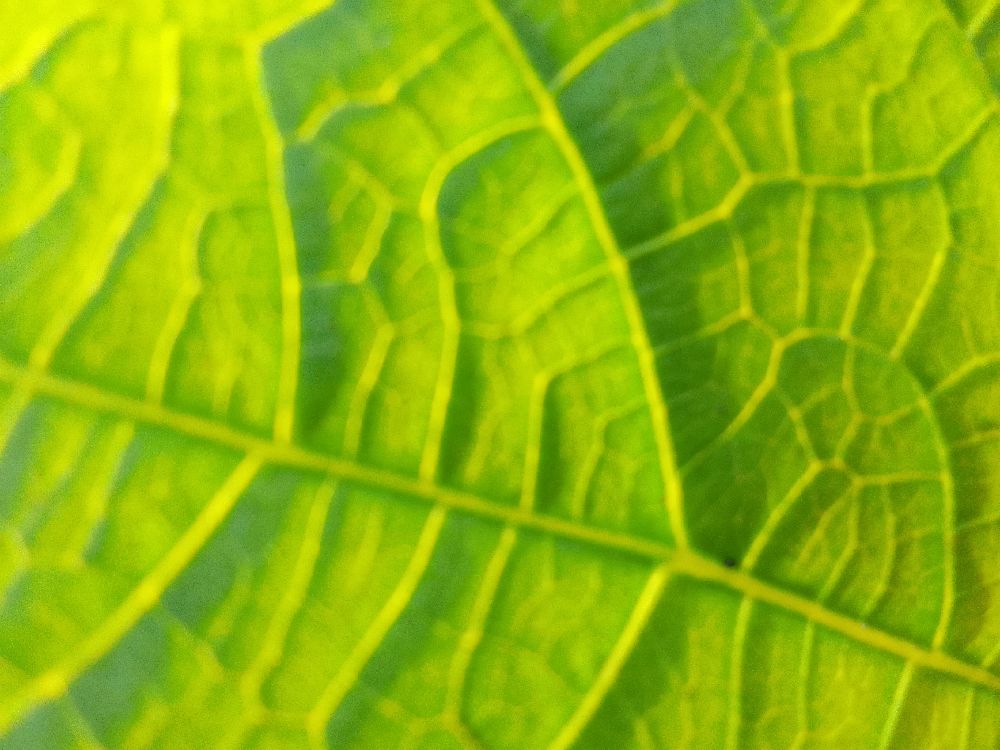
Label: healthy